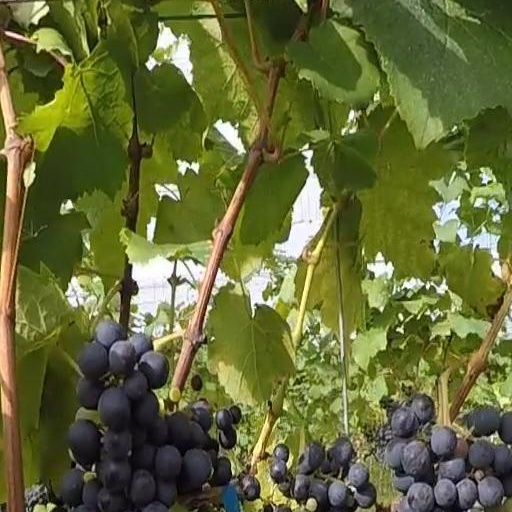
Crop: grape